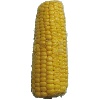
Label: Corn 1